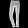
Label: Trouser